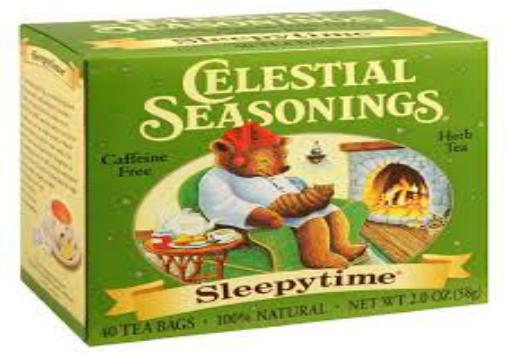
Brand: Celestial Seasonings
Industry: Food